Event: Nepal Earthquake
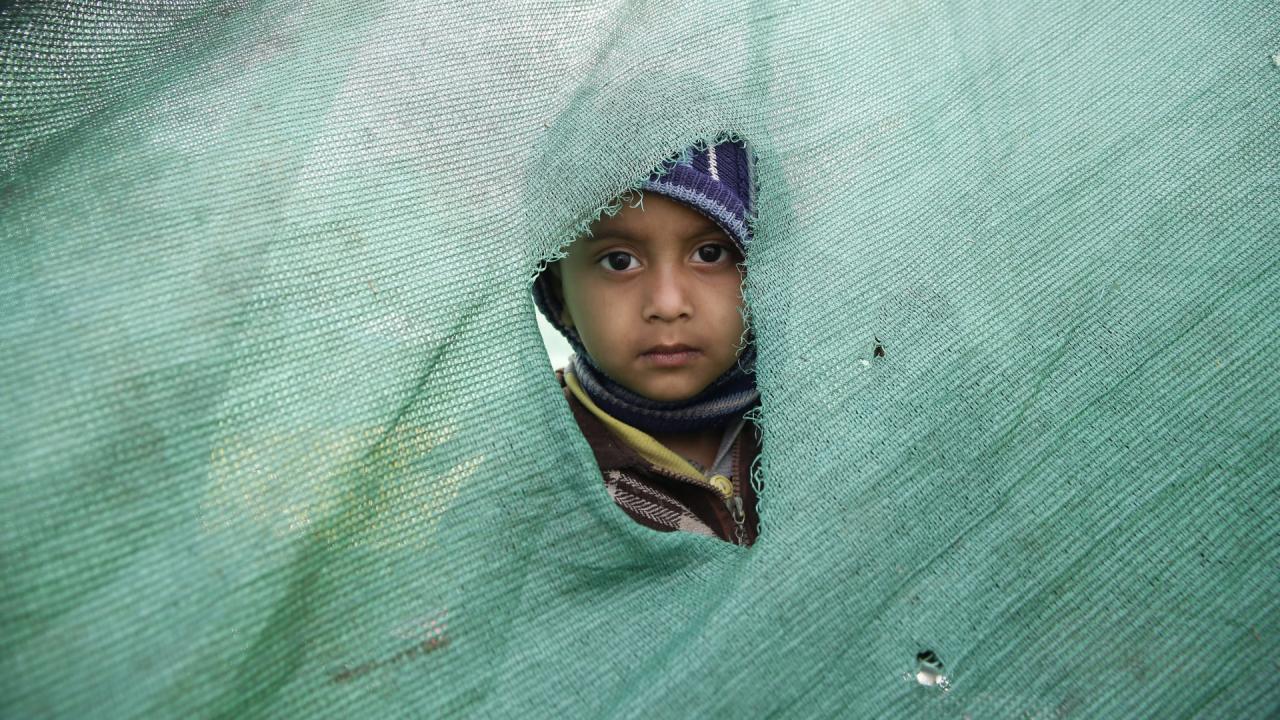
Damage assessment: no_damage